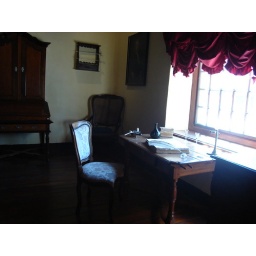
view of the desk in house three